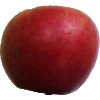
Label: apple_crimson_snow